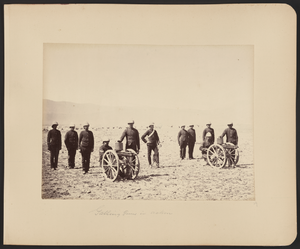
Ce cliché montrant des canons à mitraille de l'armée britannique est extrait d'un album de photographies historiques rares de personnalités et de sites associés à la seconde guerre anglo-afghane. Le canon à mitraille, invention américaine datant du début des années